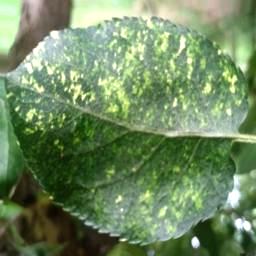
Label: Apple_Mosaic